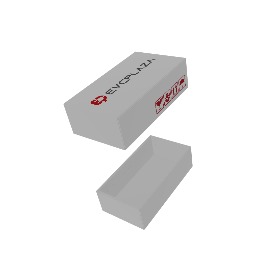
Label: cardboard